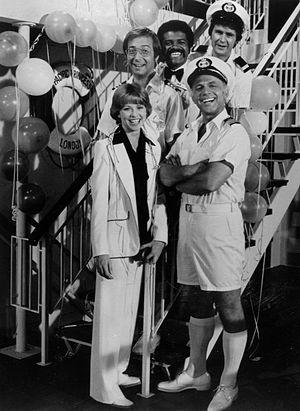
La croisière s'amuse est une série télévisée américaine en 249 épisodes de 47 minutes, créée par Aaron Spelling et diffusée entre le 24 septembre 1977 et le 27 février 1987 sur le réseau ABC.
Fred Grandy est un acteur et homme politique américain né le 29 juin 1948 à Sioux City, en Iowa.
Jack Jones, né le 14 janvier 1938, est un chanteur américain de jazz et de musique pop. L'un de ses succès les plus connus est la chanson du générique de la série « La croisière s'amuse ». Il a remporté deux Grammy Award.